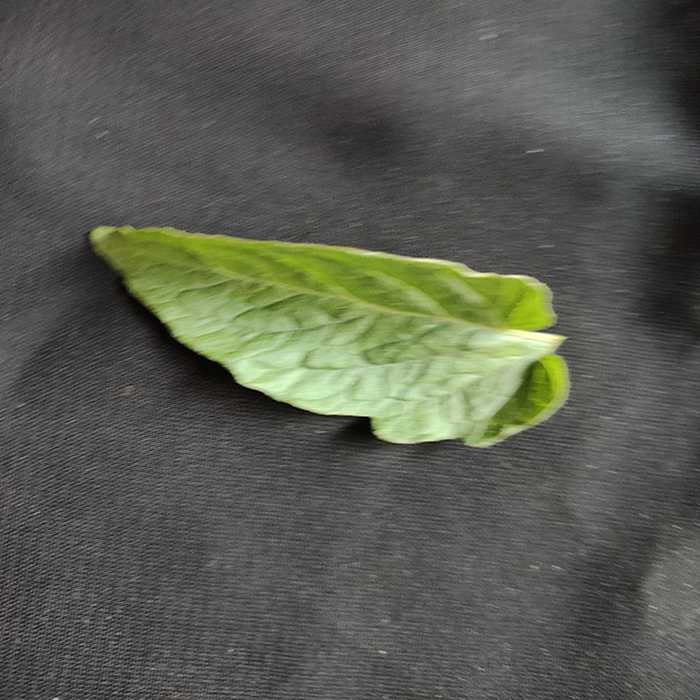
Plant: Tomato
Label: Tomato Fresh leaf